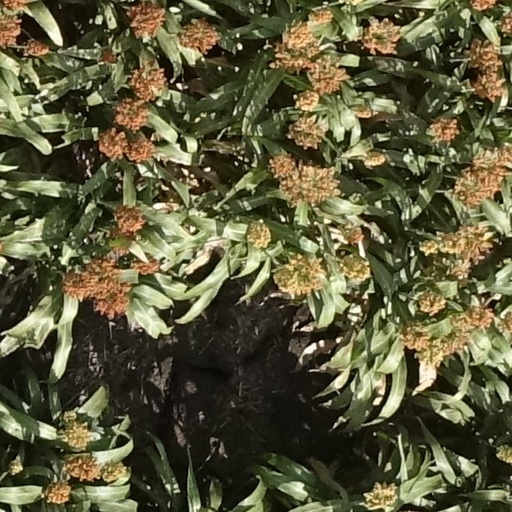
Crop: sorghum